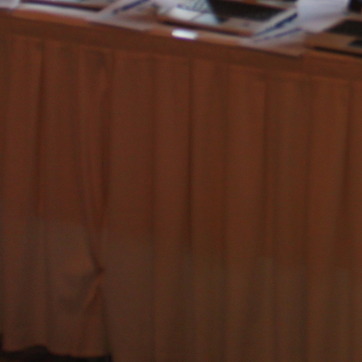
Material: fabric